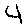
Label: 4